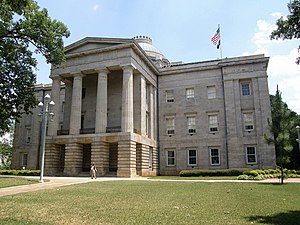
North Carolina / Politik
North Carolinas parlament i Raleigh
North Carolina er en amerikansk delstat. Statens hovedstad er Raleigh, mens Charlotte er den største by. North Carolina havde i 2007 9 millioner indbyggere.